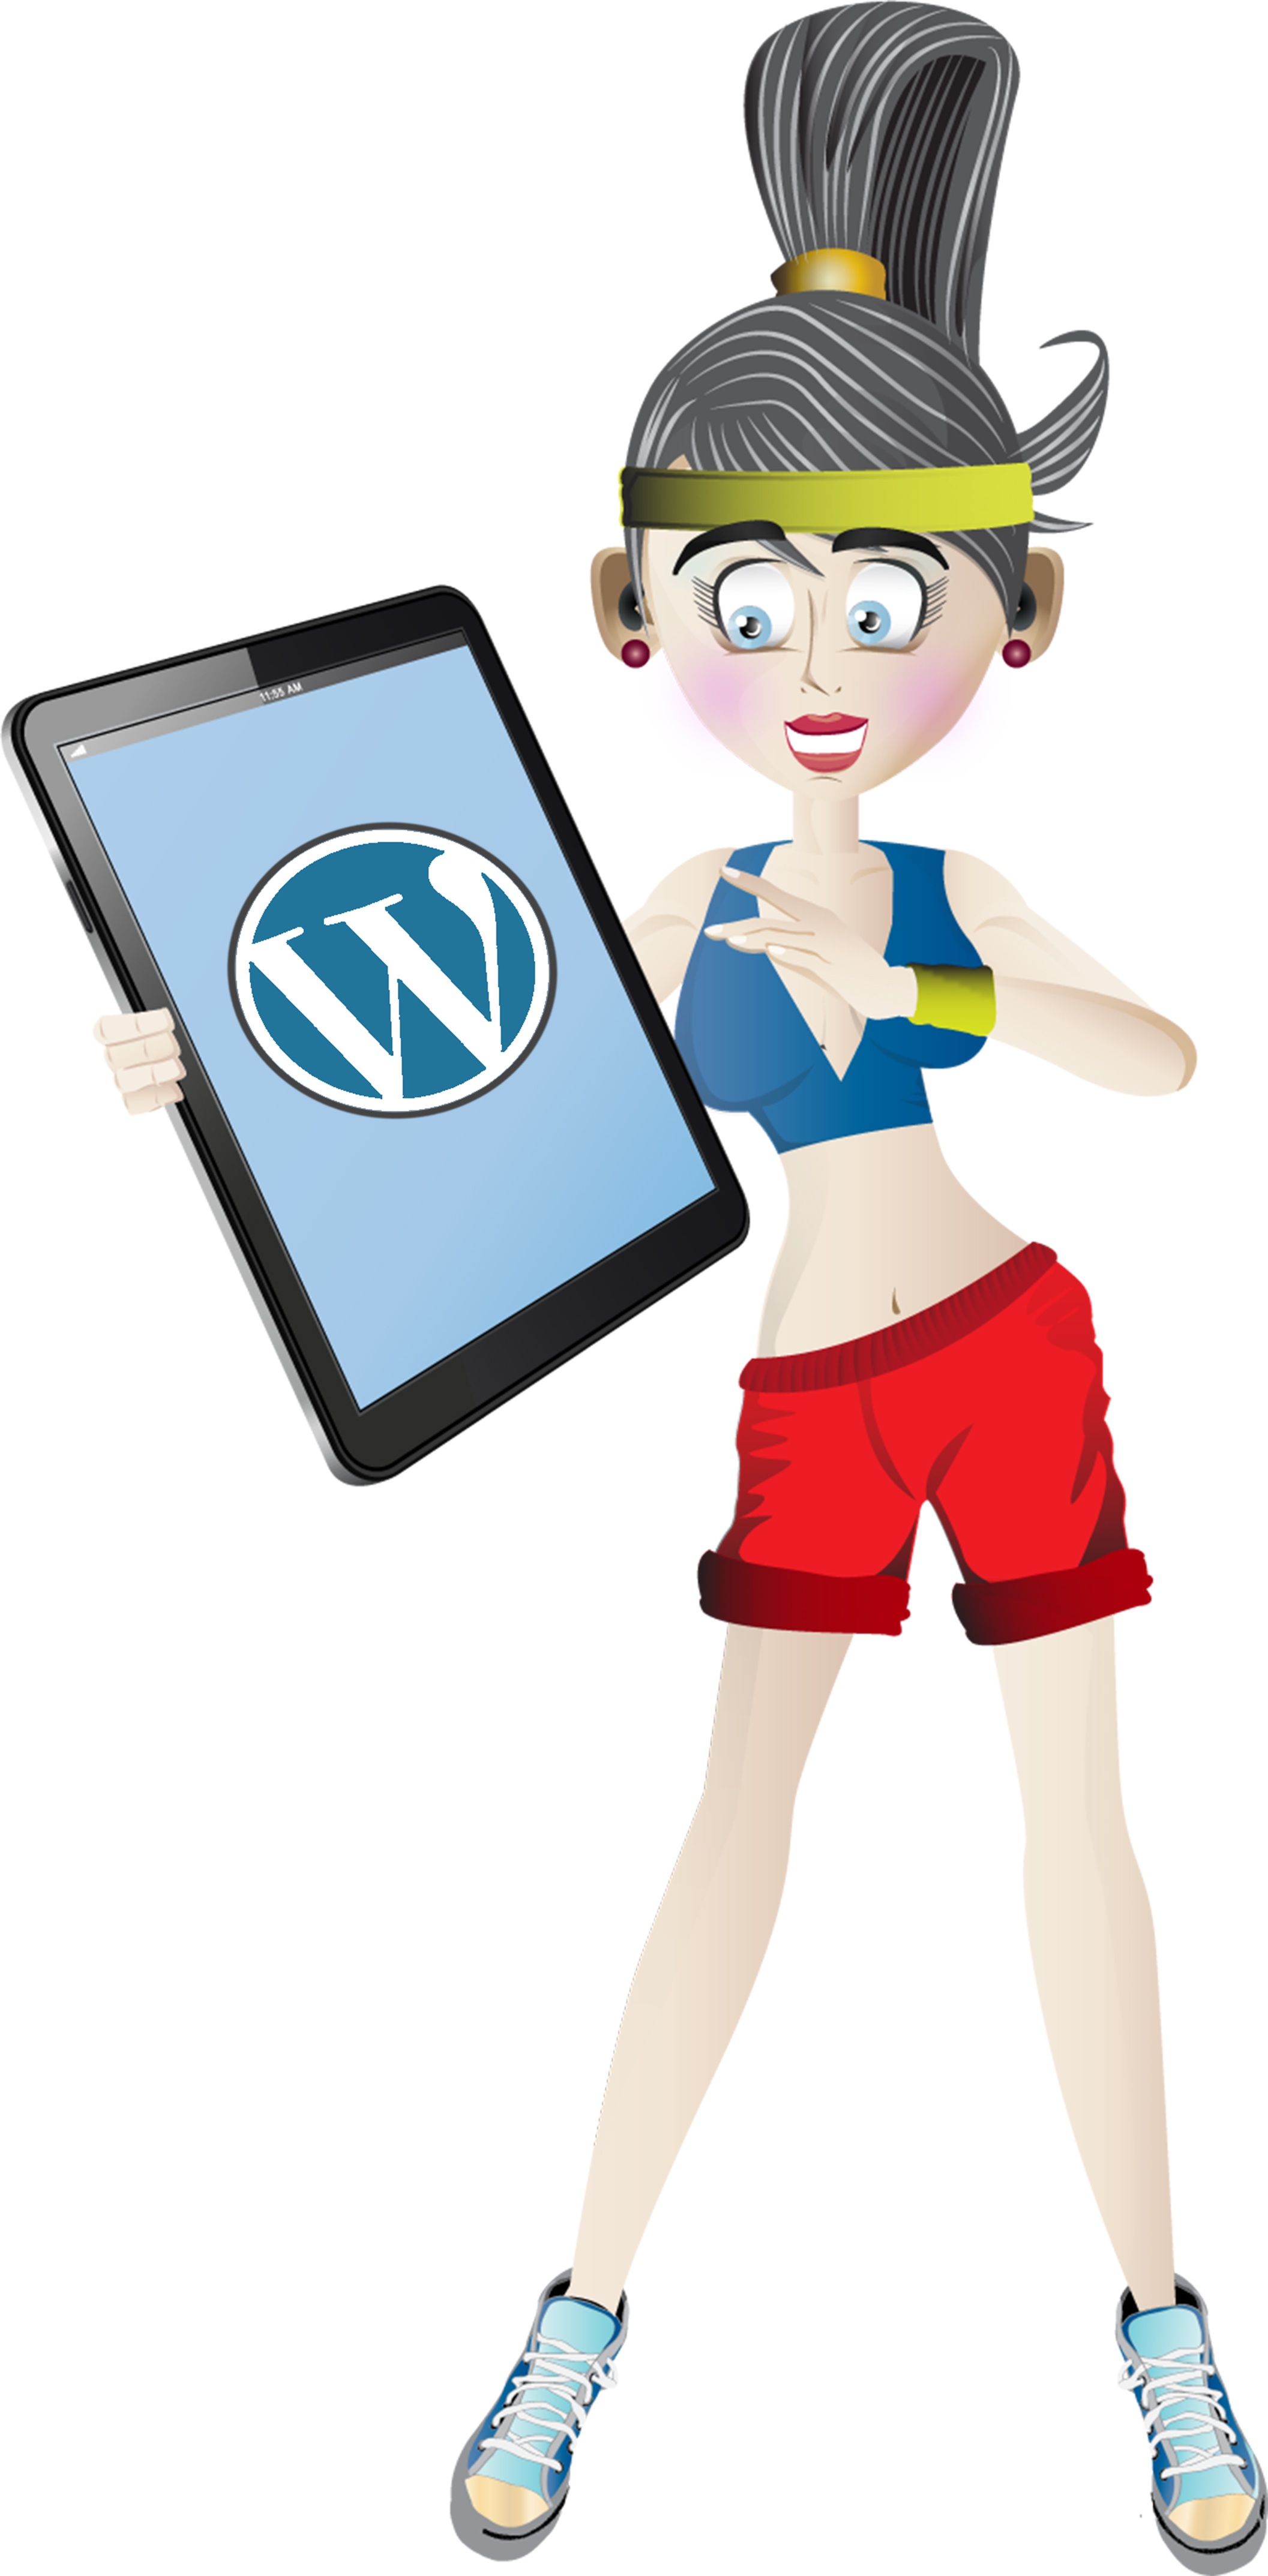
sport, play, finger, toy, illustration, wordpress, cartoon, female character, transparent background